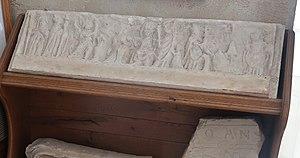
Moule d'un bas-relief de la tombe de Guillemette Faussart, au musée des transmissions du Mont-Valérien à Suresnes (Hauts-de-Seine). L'original est conservé au musée de Suresnes.
L'histoire de Suresnes, commune de la banlieue ouest de Paris, est particulièrement liée à sa position géographique singulière, entre la Seine et le mont Valérien, l'un des points les plus élevés de l'agglomération parisienne. Ses activités économiques se développent ainsi historiquement en lien avec cet environnement, de la pêche sur le fleuve, en passant par la culture de la vigne sur les coteaux, l'industrie automobile et aéronautique le long de la Seine et, depuis la création du centre d'affaires de La Défense dans les communes voisines de Courbevoie et de Puteaux, par l'accueil de sièges de grandes entreprises.